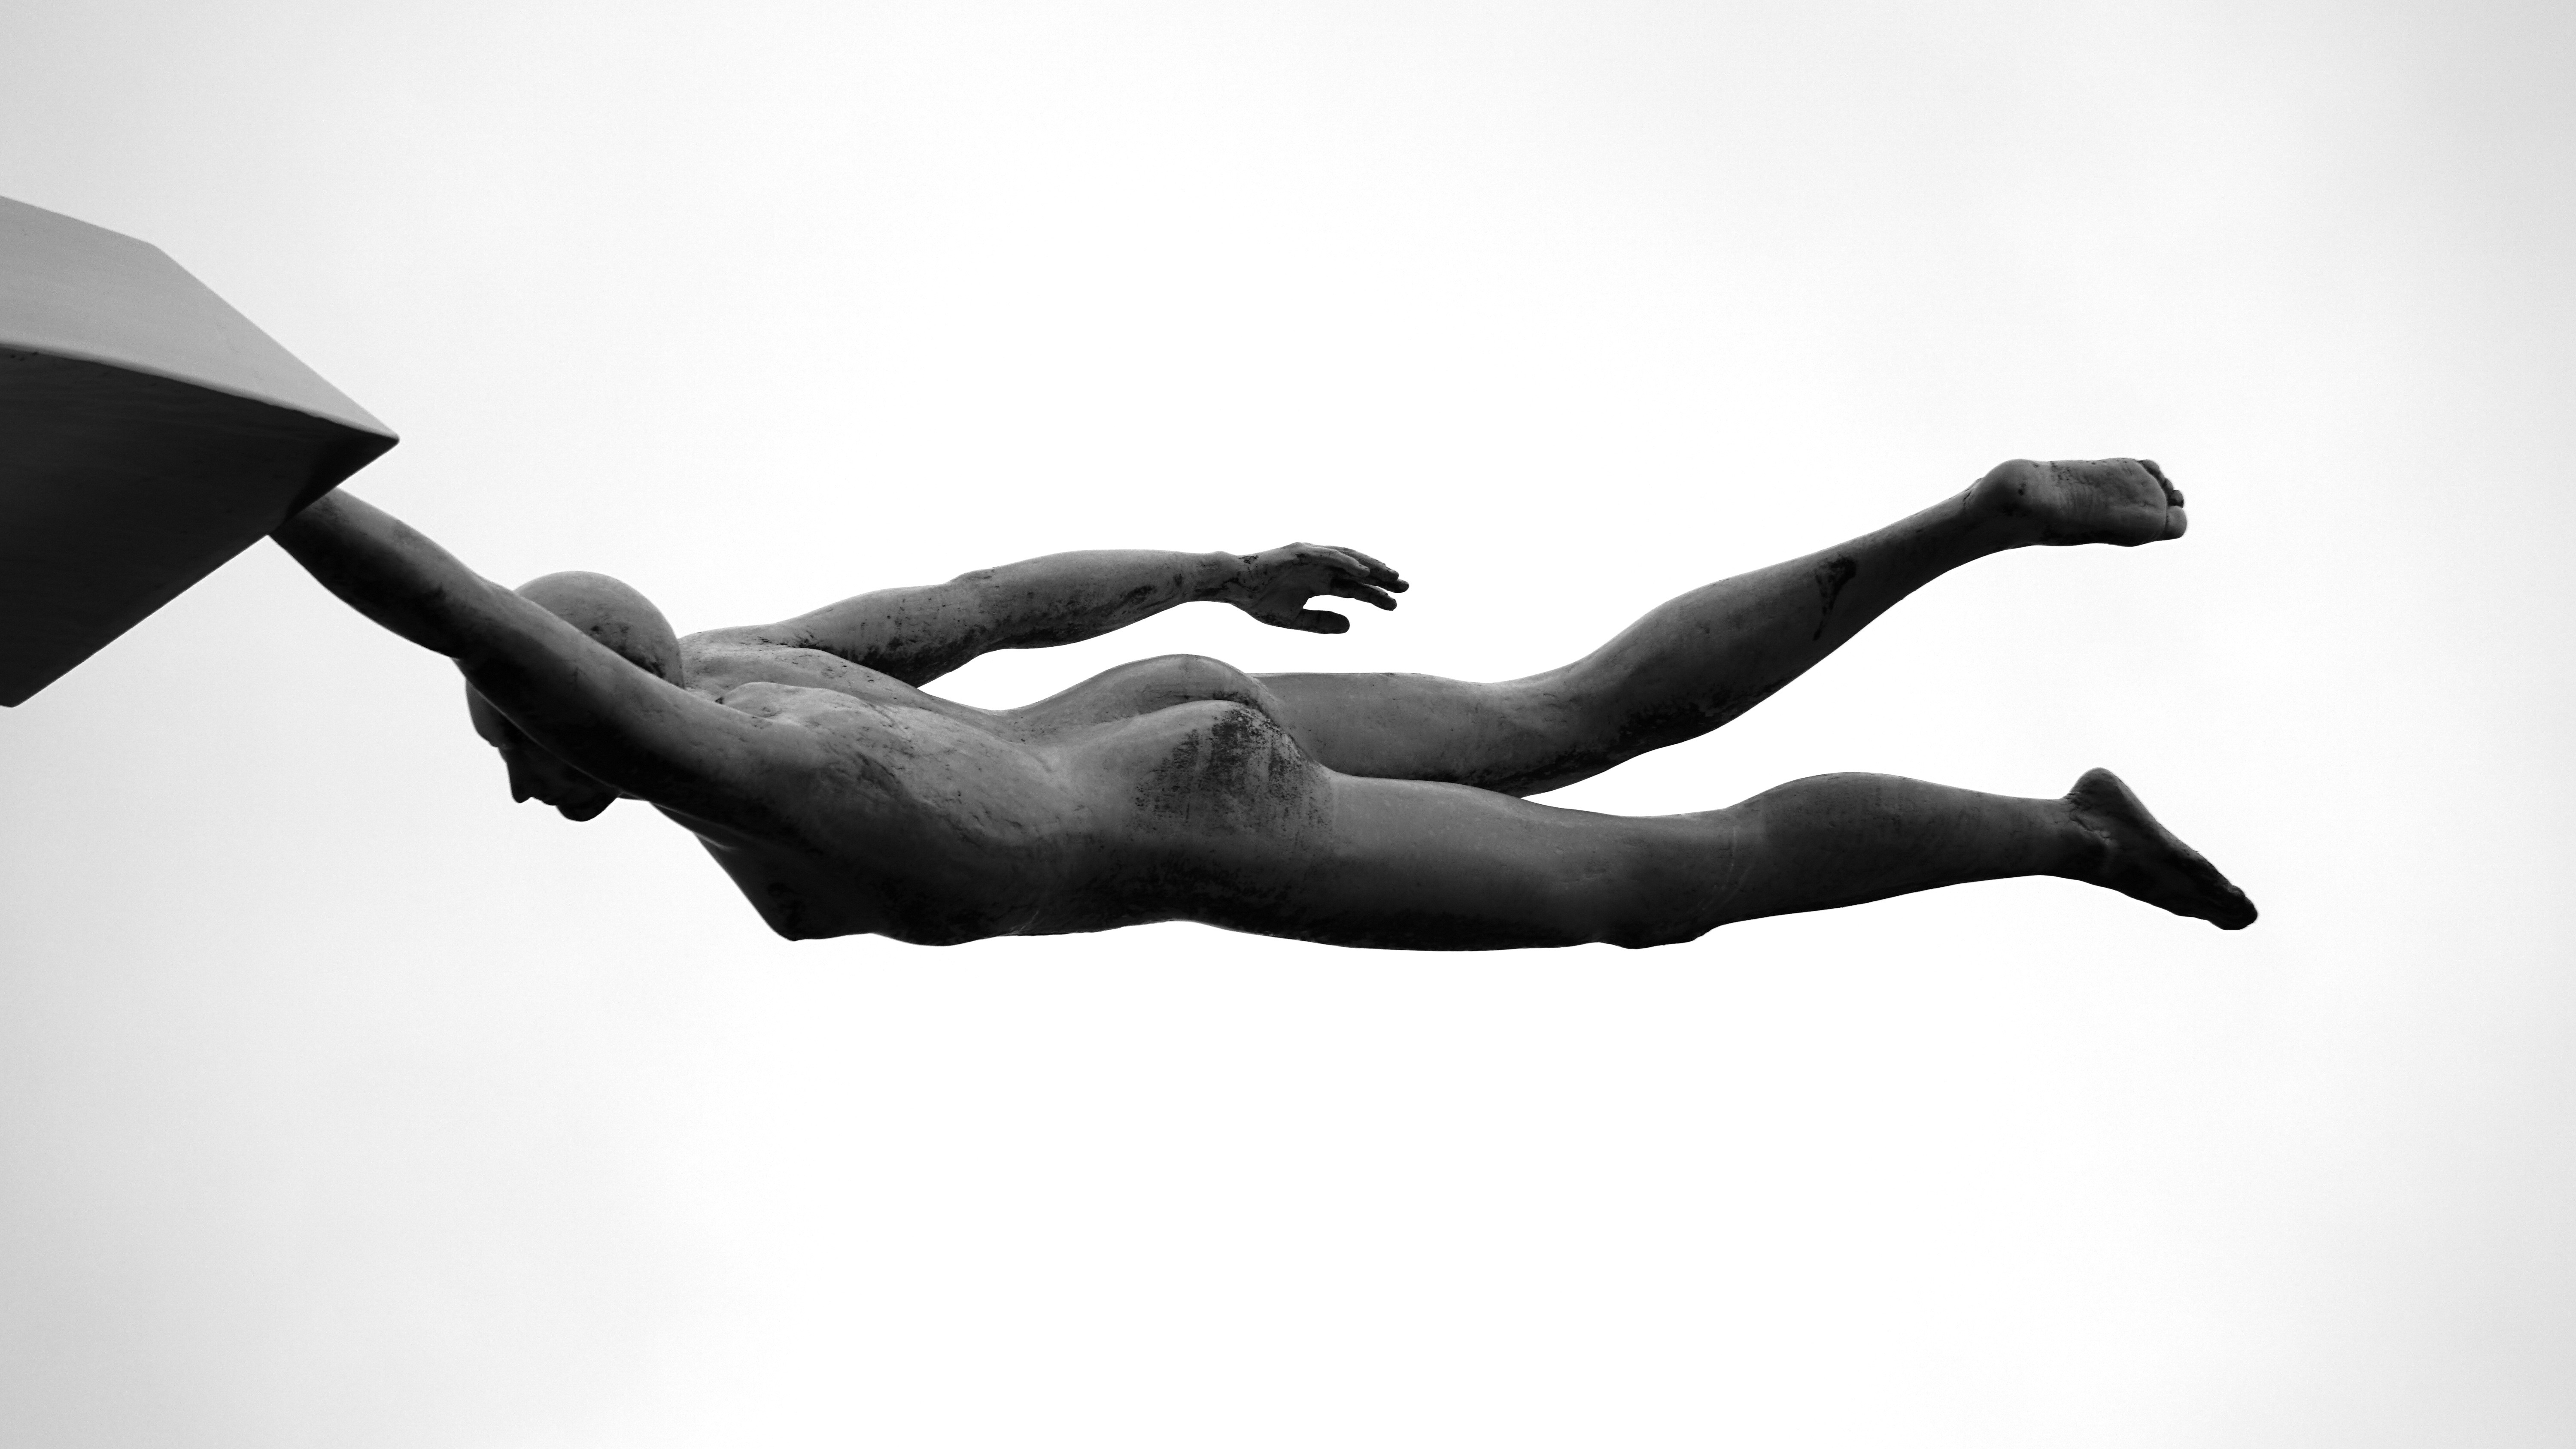
hand, black and white, photography, perspective, statue, monochrome, arm, muscle, art, sports, sense, monochrome photography, human positions, human action, modern dance, physical fitness, concert dance, public domain images